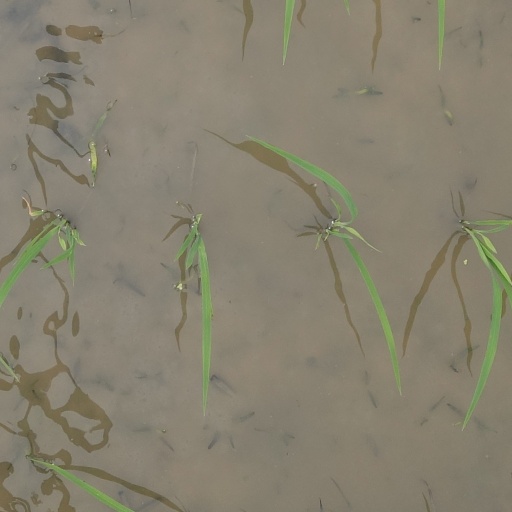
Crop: rice